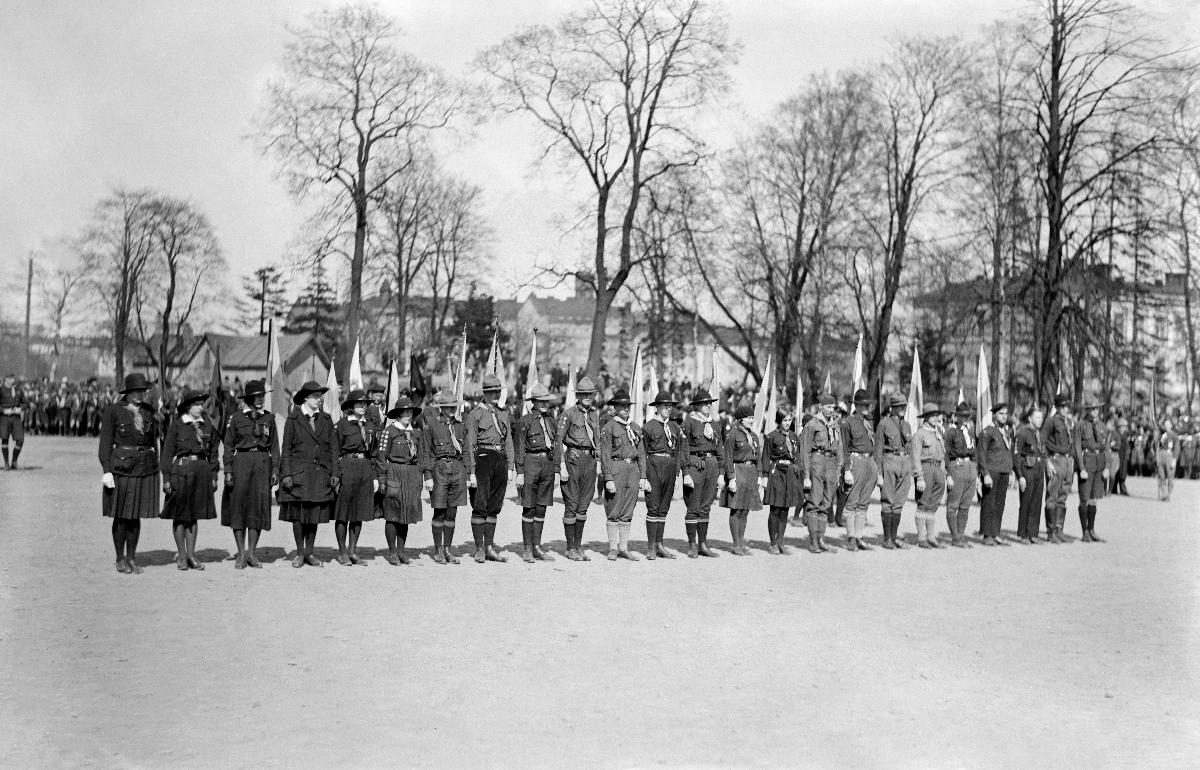
Partiolaisten paraati
Scouternas parad; Scout Parade
sisällön kuvaus: Partiolaisten paraati Helsingissä 27.4.1930. Kuvassa Mannerheim -soljen saaneet partiolaiset. content description: Scout Parade in Helsinki 27.4.1930. Picture shows scouts who got the Mannerheim buckle. innehållsbeskrivning: Scouternas parad i Helsingfors 27.4.1930. I bilden scouter som erhöll Mannerheimspännet.
Kuvaaja: Sundström, Hugo, kuvaaja
Vuosi: 1930
Paikka: Suomi, Uusimaa, Helsinki
Aiheet: partiolaiset; paraatit; harrastukset; HBL; scouts; parades; hobbies; scouter; parader; hobby; fritid